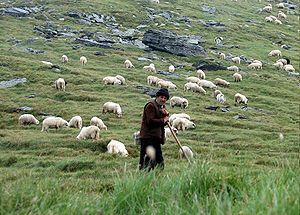
L'Homme qui plantait des arbres est une nouvelle écrite en 1953 par l'écrivain français Jean Giono pour « faire aimer à planter des arbres », selon ses termes. Dans ce court récit, le narrateur évoque l'histoire du berger Elzéard Bouffier, qui fait revivre sa région, en Haute Provence, entre 1913 et 1947, en plantant des arbres. Bien qu'il s'agisse d'une fiction, la nouvelle parvient à inciter le lecteur à croire à l'existence réelle du berger et de sa forêt.
Un berger est une personne chargée de guider et de prendre soin des troupeaux de moutons, ou par extension de bétail, dans les prairies ou les zones montagneuses ; elle est souvent aidée par un chien de berger. Le mot est issu d'un latin vulgaire *vervecarius. Ce mot est dérivé du latin vervex, signifiant brebis.